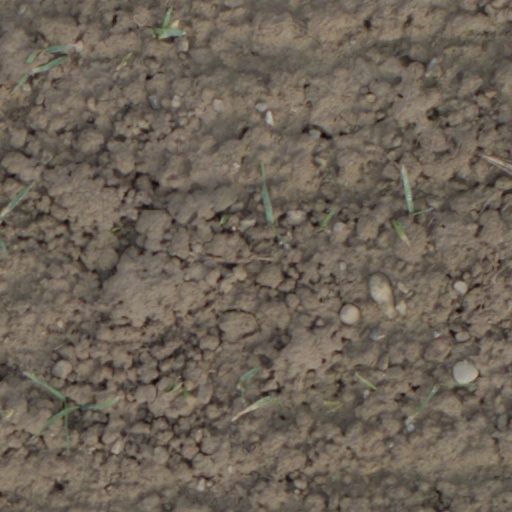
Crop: wheat